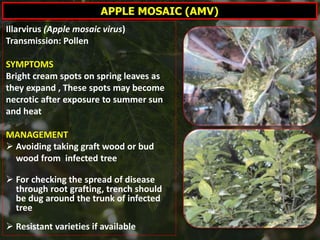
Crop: apple
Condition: mosaic_virus